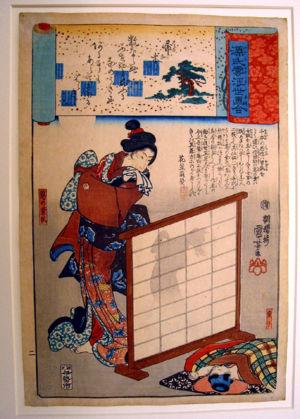
Kuzunoha 葛の葉, qui s’écrit aussi Kuzu-no-Ha, signifie « feuille de kudzu » et est le nom d’une renarde kitsune, animal populaire dans le folklore japonais. La légende affirme qu’elle est la mère d'Abe no Seimei, le célèbre onmyōji.
Au Japon, le terme kitsune désigne le renard, ainsi qu'un personnage du folklore japonais, un esprit surnaturel, animal polymorphe, tout comme le tanuki. Le kitsune a souvent été associé à Inari, une divinité shintoïste, comme étant son messager.
Seijun Suzuki, de son vrai nom Seitarō Suzuki, né le 24 mai 1923 à Tōkyō et mort le 13 février 2017, est un réalisateur japonais.